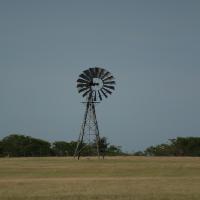
Weather: cloudy or overcast